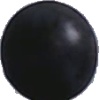
Label: Grape Blue 1